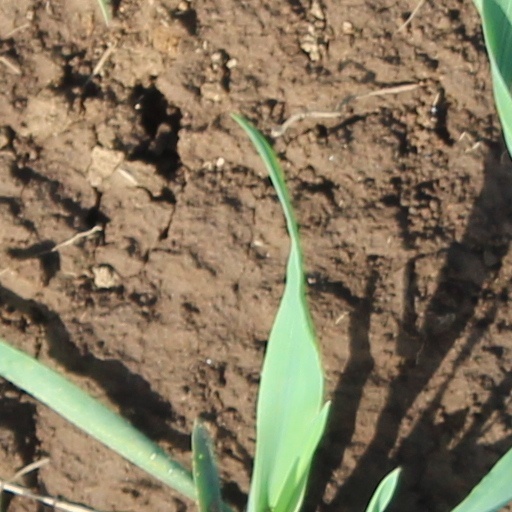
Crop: wheat